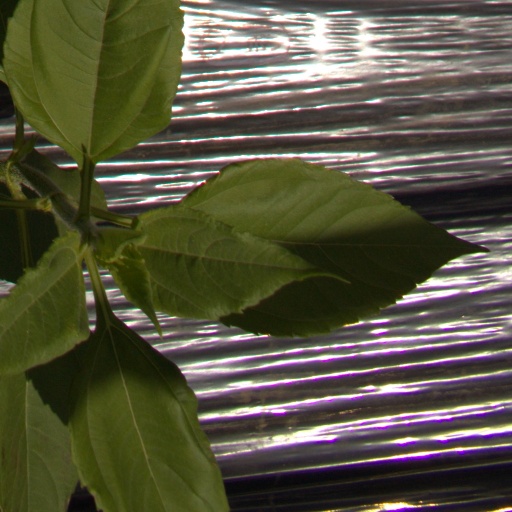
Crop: Jerusalem artichoke